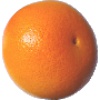
Label: pink_grapefruit